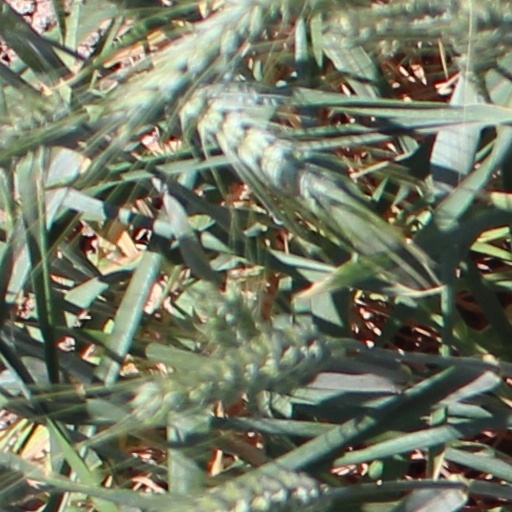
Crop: wheat